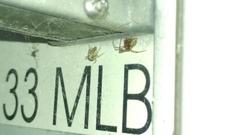
Species: Parasteatoda_tepidariorum